Crystal oscillator

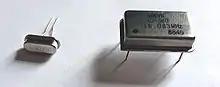
Quartz crystal resonator (left) and quartz crystal oscillator (right)

A crystal oscillator is an electric oscillator type circuit that uses a piezoelectric resonator, a crystal, as its frequency-determining element. "Crystal" is the common term used in electronics for the frequency-determining component, a wafer of quartz crystal or ceramic with electrodes connected to it. A more accurate term for "crystal" is "piezoelectric resonator". Crystals are also used in other types of electronic circuits, such as crystal filters.